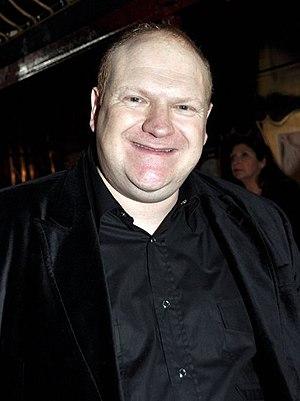
Franck de La Personne à la cérémonie des César
Franck Lapersonne, dit aussi Franck de Lapersonne ou Franck de La Personne, est un acteur, metteur en scène et homme politique français, né le 29 octobre 1963.